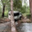
Label: truck